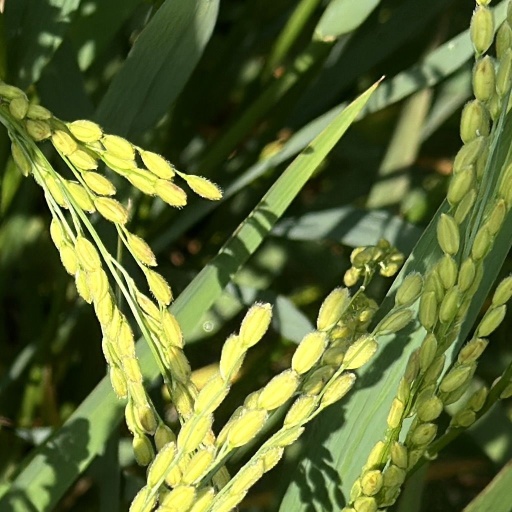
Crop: rice